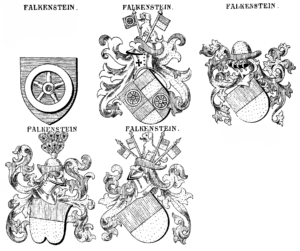
La Maison de Falkenstein, est une famille noble allemande de Hesse qui tient son nom du château de Falkenstein dans le Palatinat rhénan.